Armenian dress

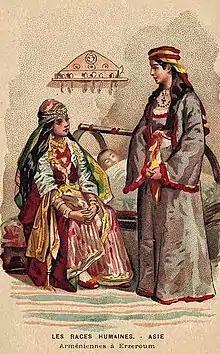
Armenian girls from Erzurum in traditional dress. Drawing by Alexandre Lacauchie, 1847

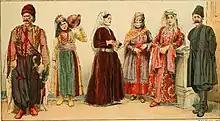
Left to Right: Western Armenian man, New Julfa woman, Yerevan woman, Agulis woman, Javakheti woman, Eastern Armenian man

The Armenian Taraz ("taraz"), also known as Armenian traditional clothing, reflects a rich cultural tradition. Wool and fur were used by the Armenians along with the cotton that was grown in the fertile valleys. During the Urartian period, silk imported from China was used by royalty. Later, the Armenians cultivated silkworms and produced their own silk.